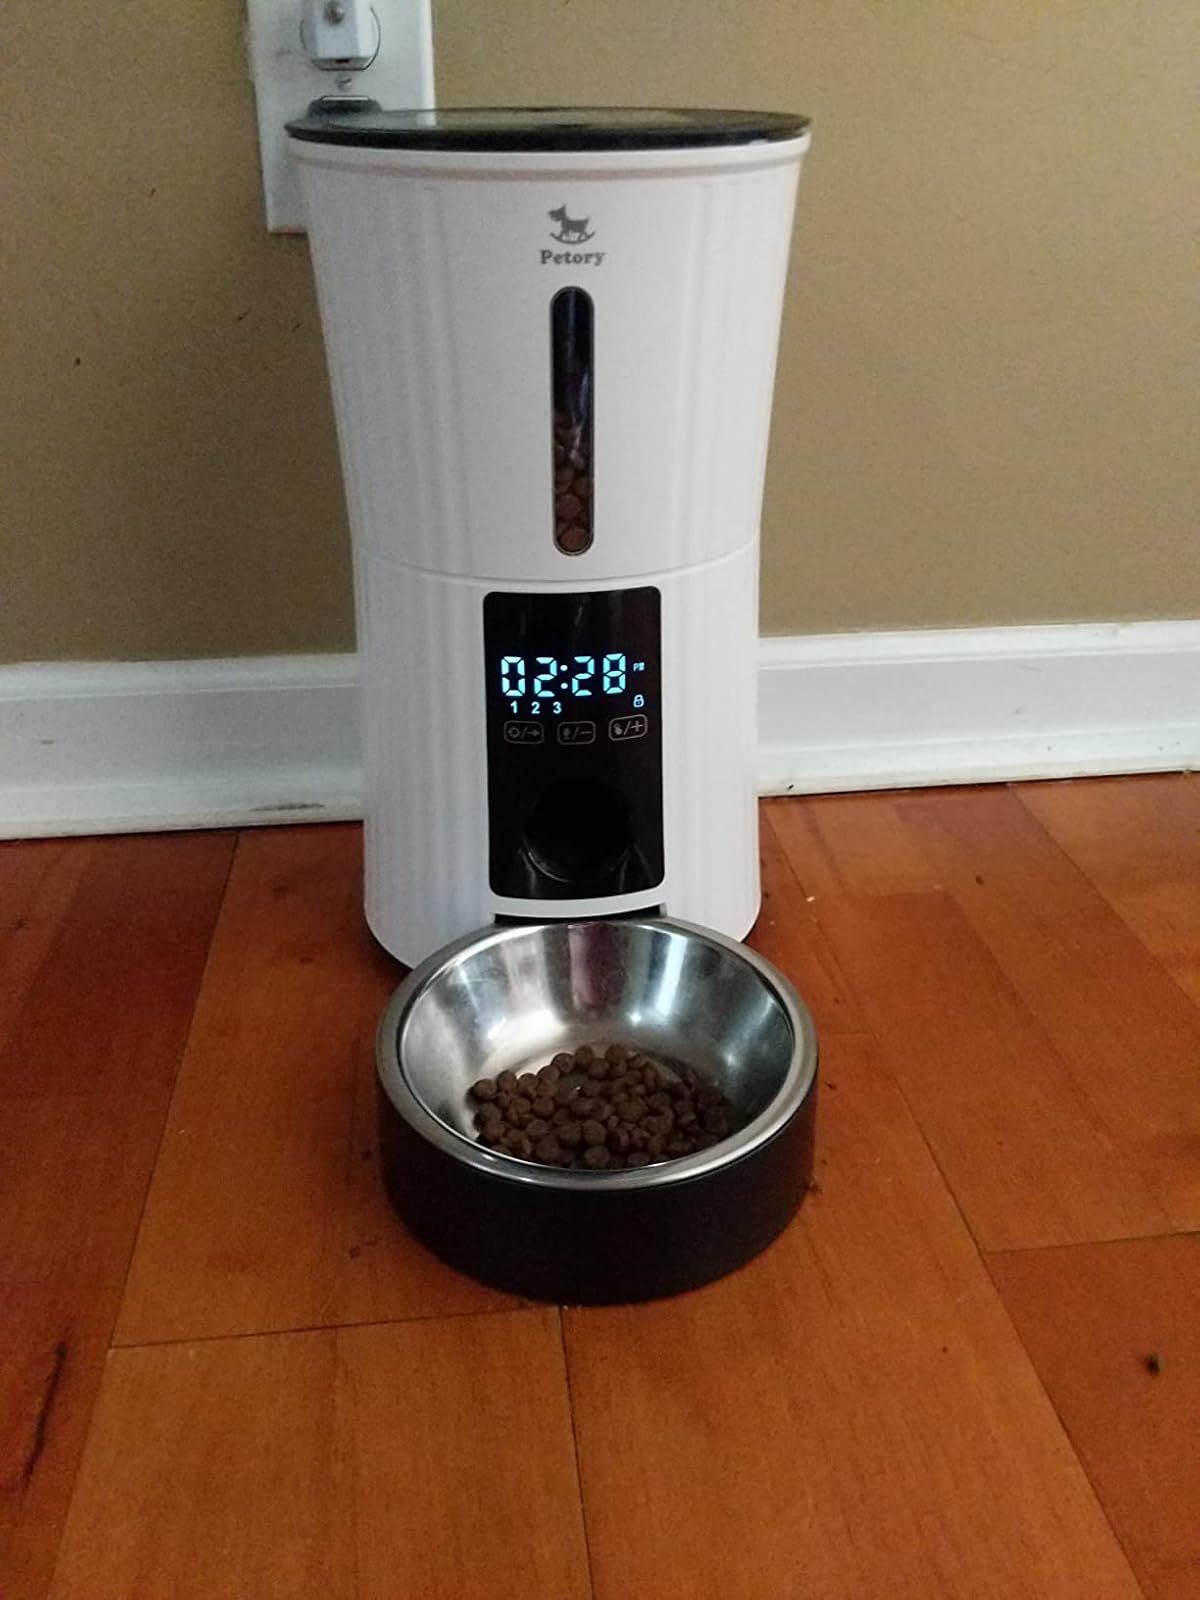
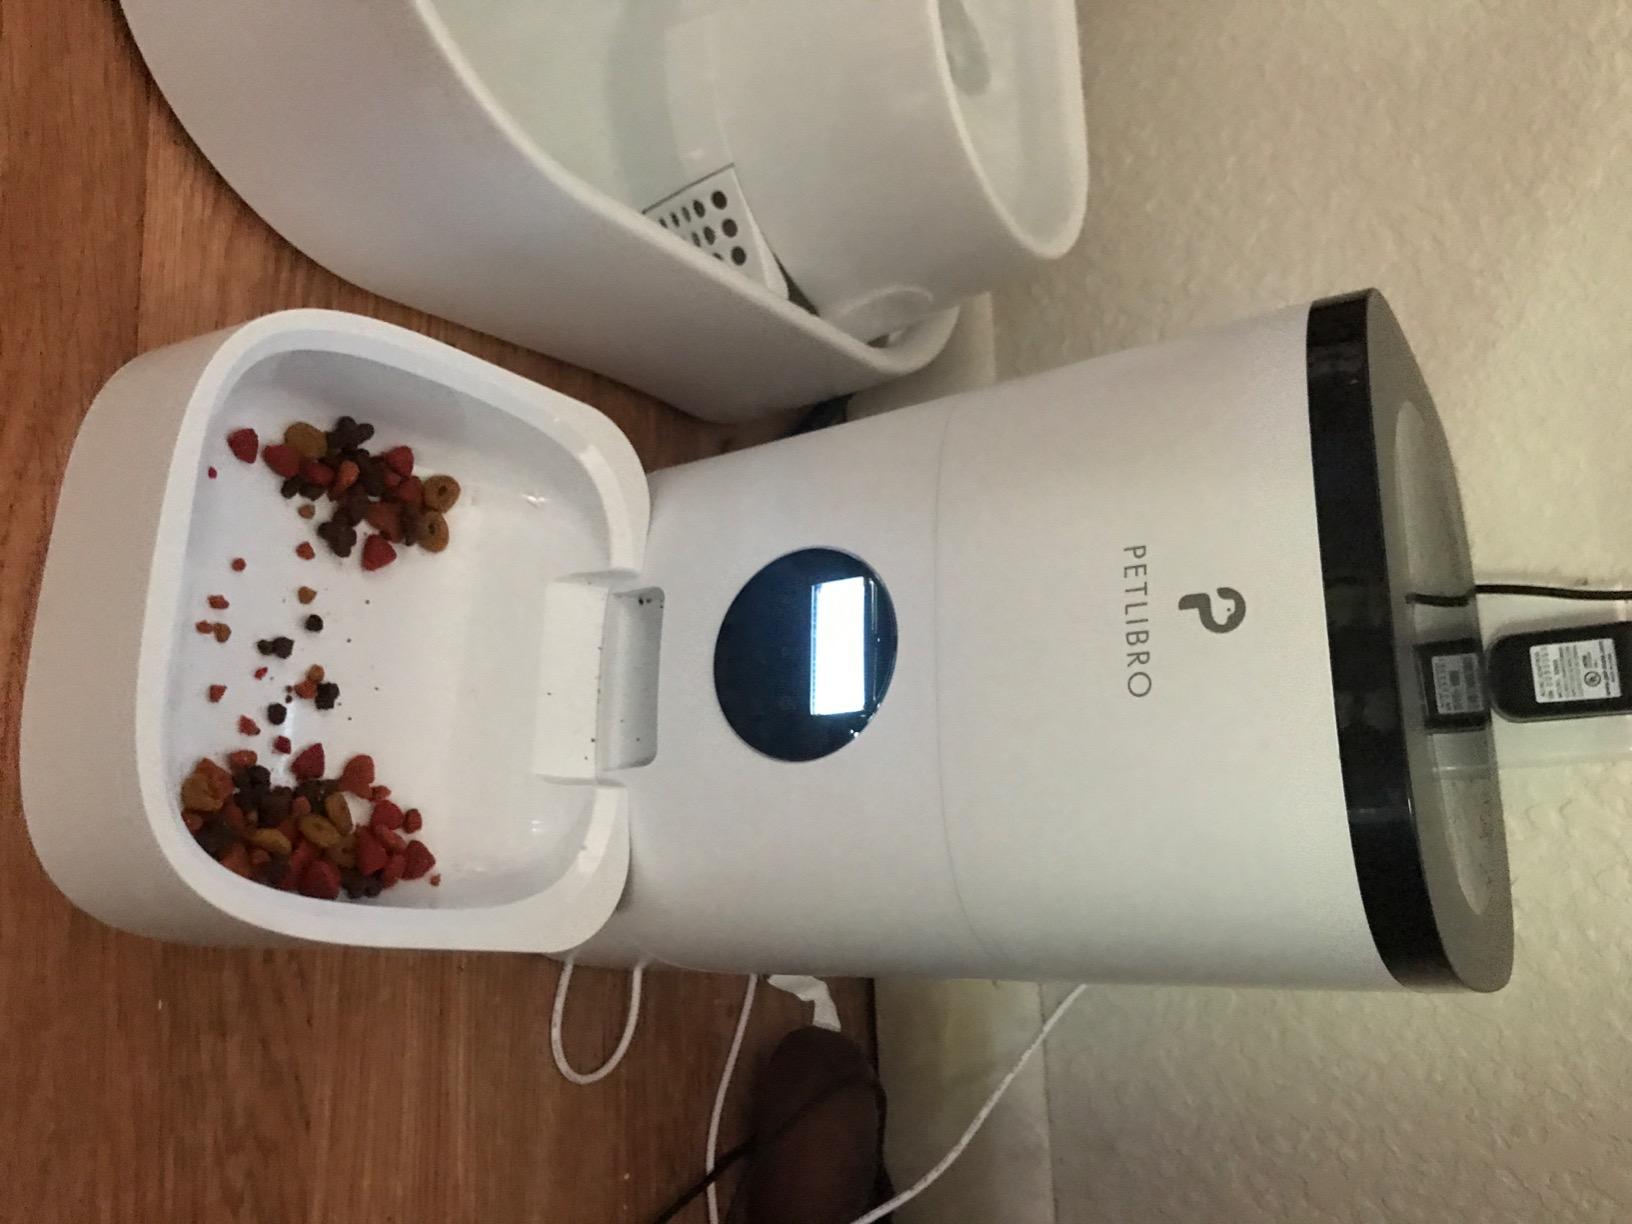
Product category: items_feeder
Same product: no